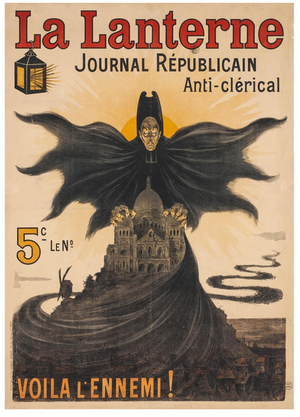
La Lanterne est un ancien quotidien de la presse écrite française.